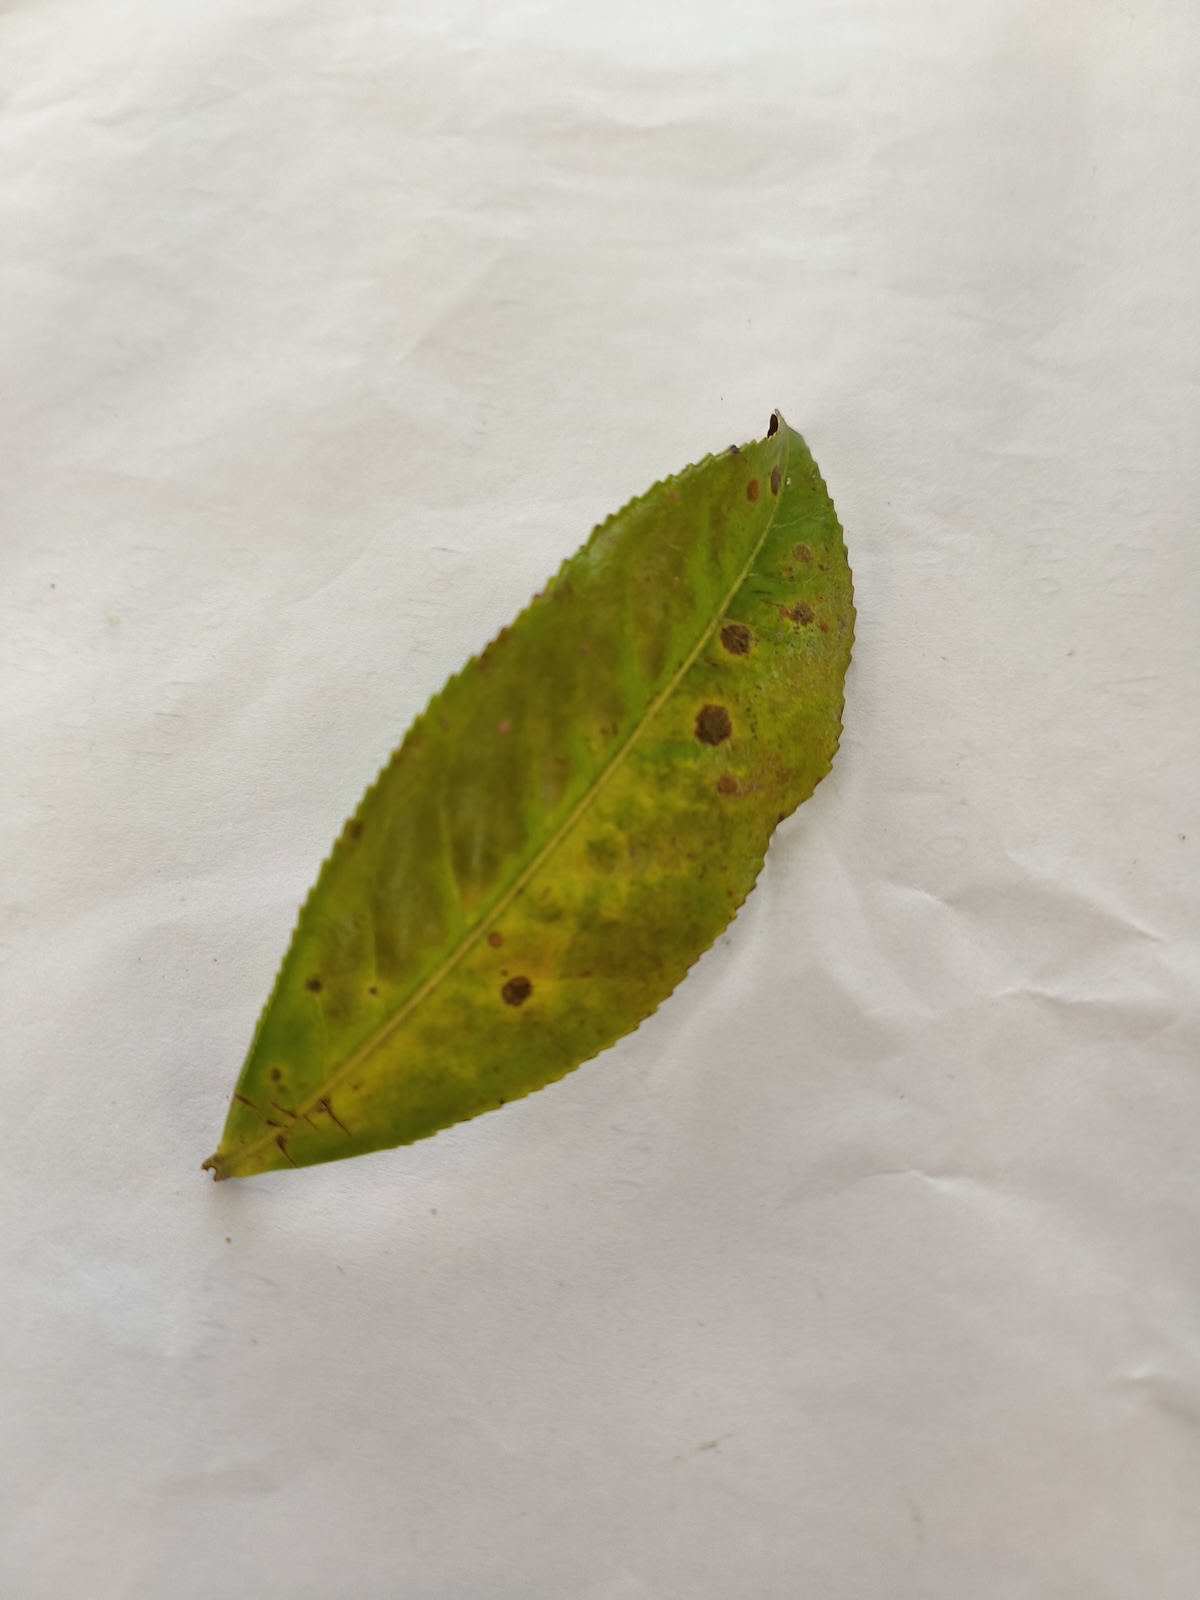
Label: Tea algal leaf spot